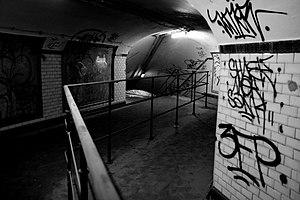
La station Saint-Martin du métro parisien.